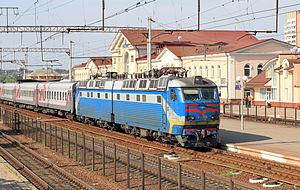
Une locomotive électrique Škoda ChS8-016 (bâtie en 1987), en gare à Vinnytsia, en Ukraine. Русский: Электровоз Шкода ЧС8-016 на станции Винница. Локомотив был сделан в 1987 году.